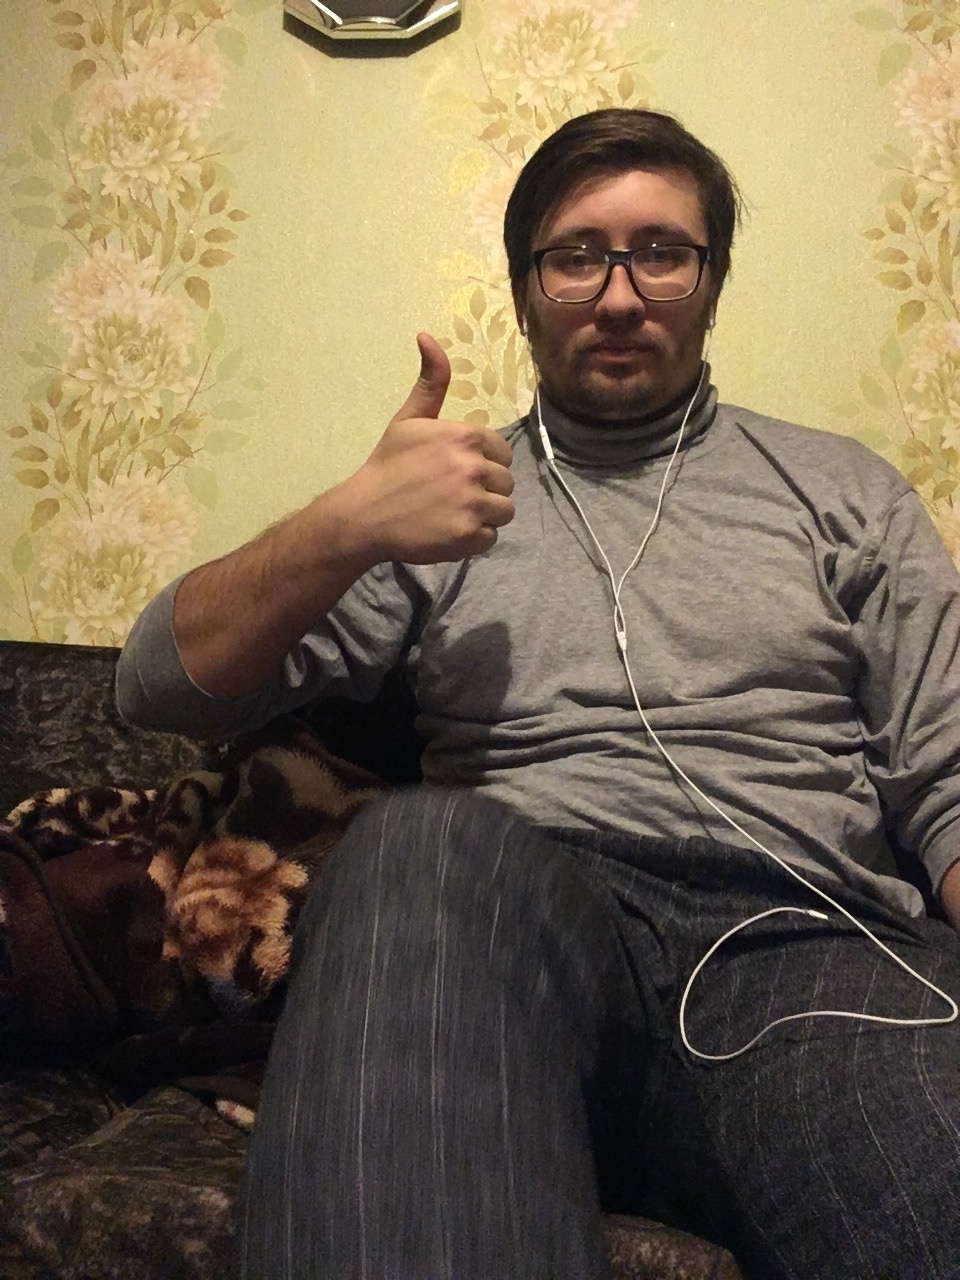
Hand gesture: like